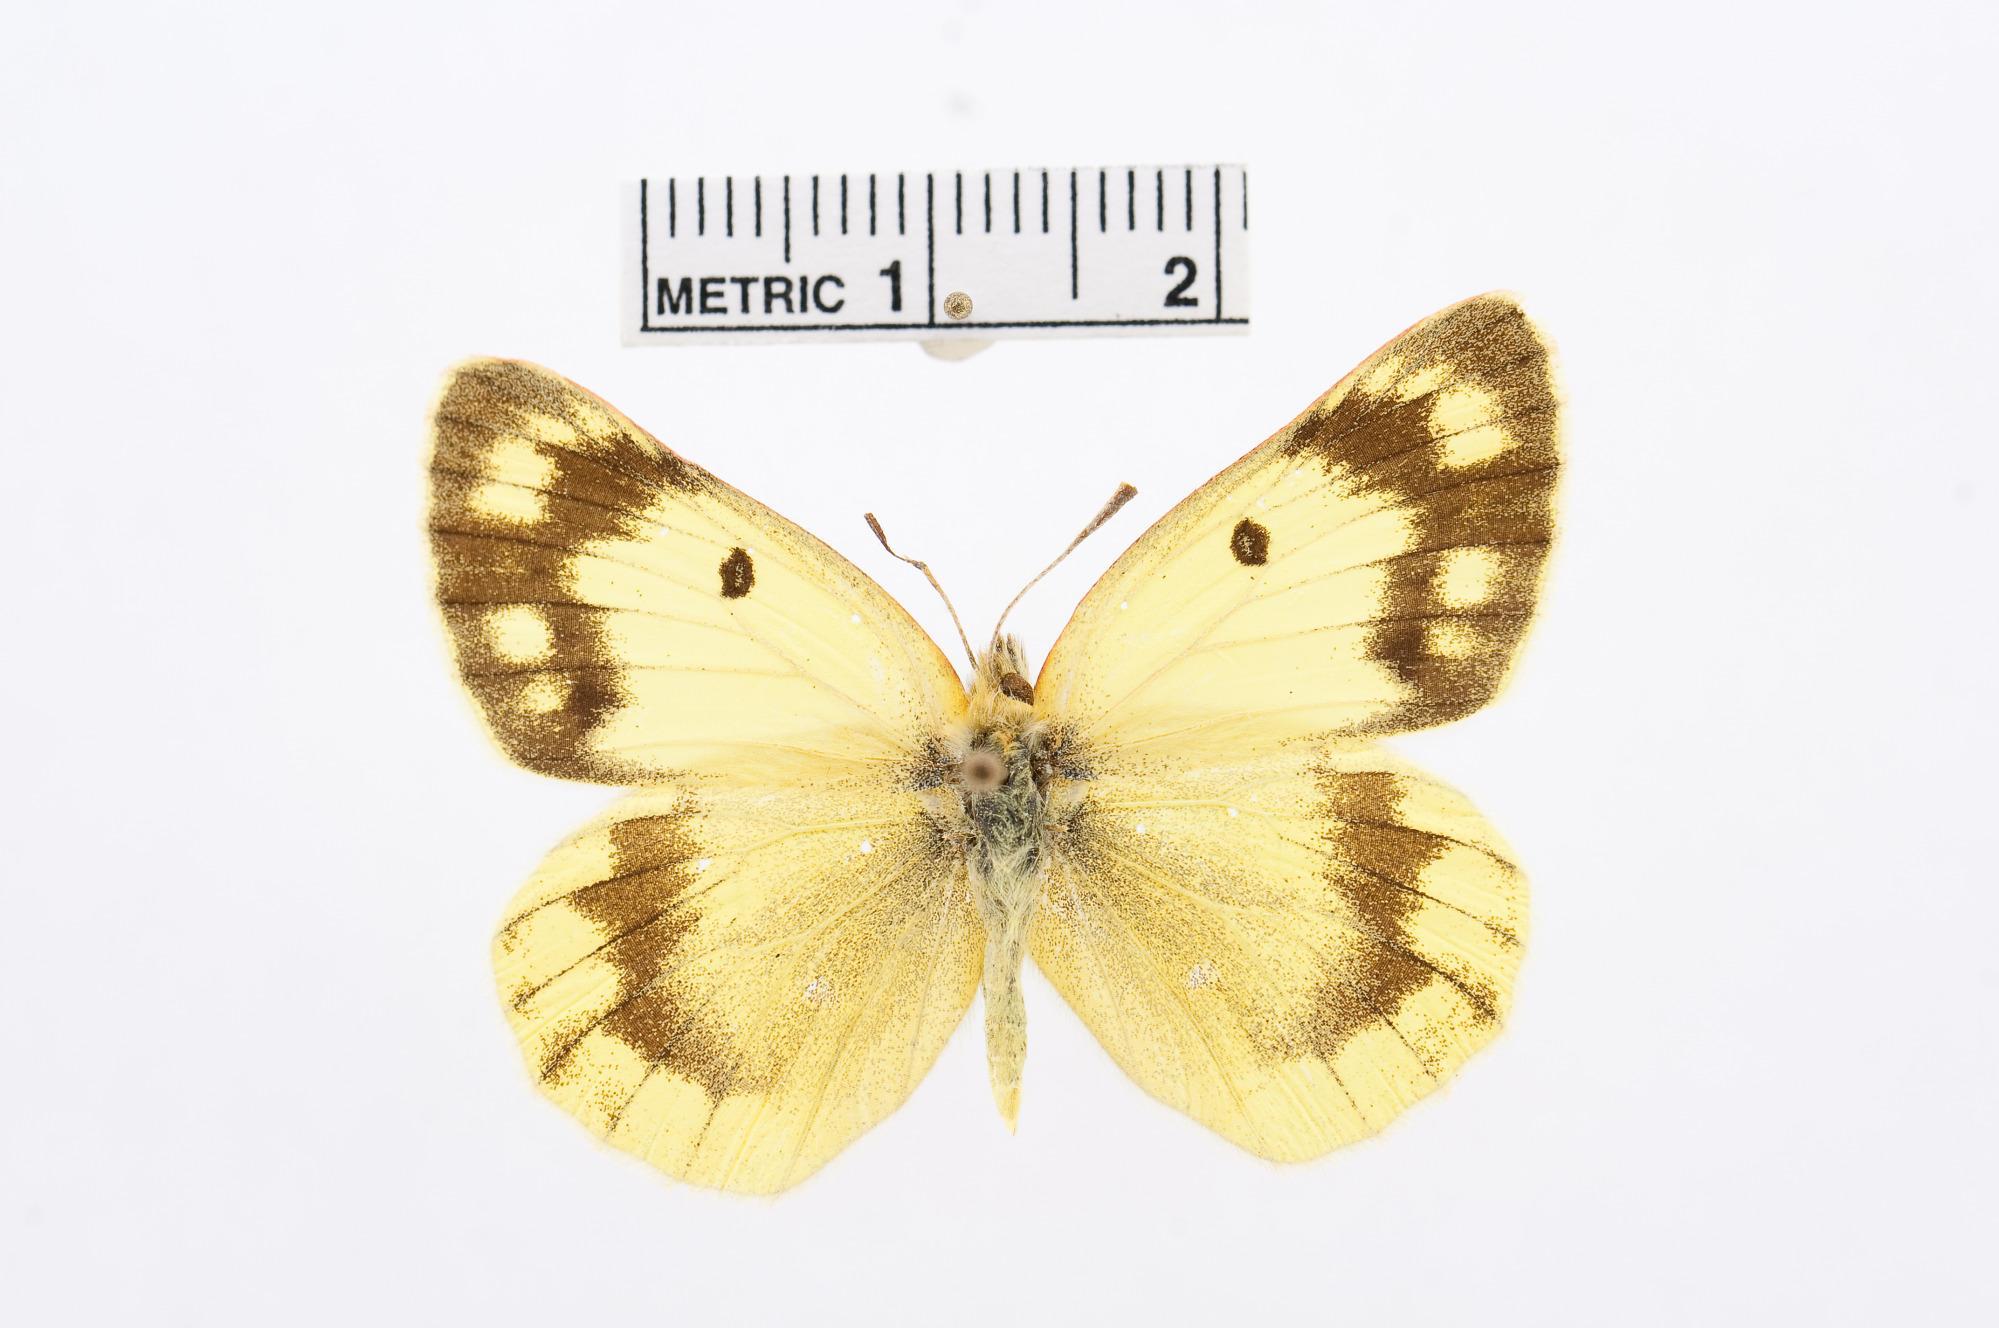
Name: Colias alpherakii
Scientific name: Colias alpherakii
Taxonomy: Animalia, Arthropoda, Hexapoda, Insecta, Lepidoptera, Pieridae, Coliadinae